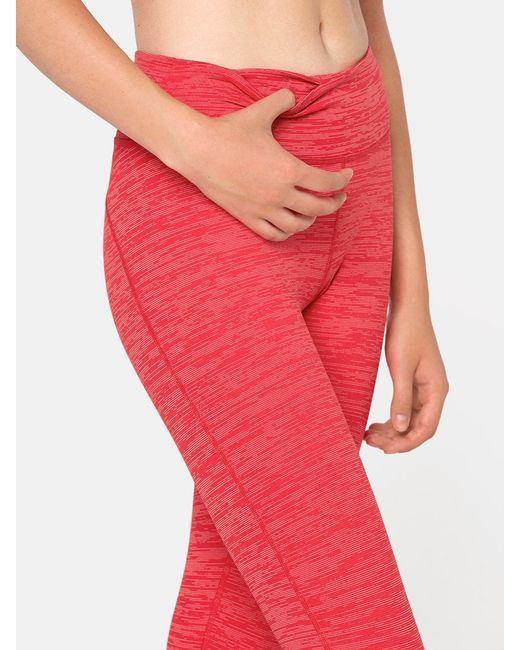
orange dehnbare Yogahose mit dickem Bund